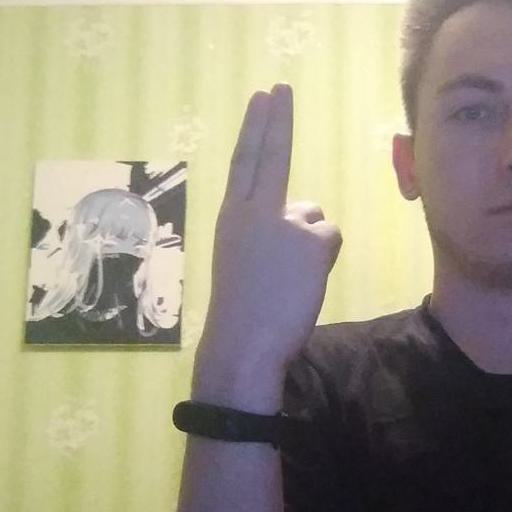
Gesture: two_up_inverted